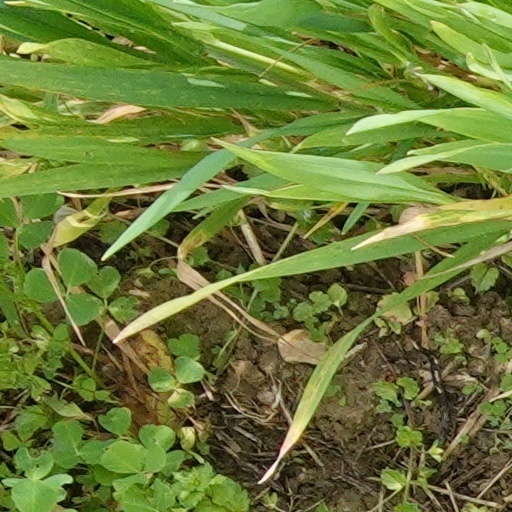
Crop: wheat